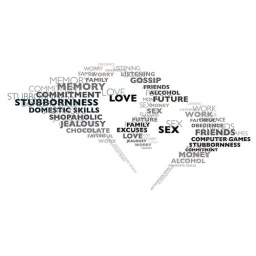
Typography project, Words in space, the thoughts of the female and male brains